Breage, Cornwall

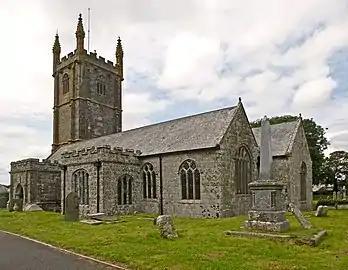
St Breaca's Church

The church was built of granite in the 15th century: on the north wall are five medieval wall paintings. A Roman milestone of the 3rd century is preserved in the church, suggesting that there is a Roman road nearby, and in the churchyard there is an unusual Hiberno-Saxon cross head. The inscription on the milestone is: IMP [C] DO NO MARC CASSI: this incomplete text refers to the Emperor (Marcus Cassianus) Postumus, 258–68 AD (Collingwood, RIB no. 2232).